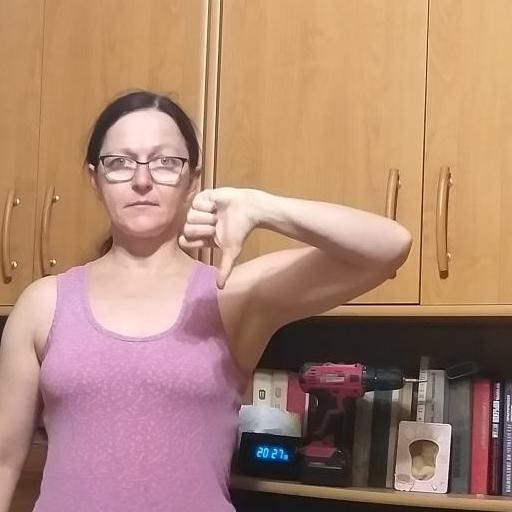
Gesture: dislike